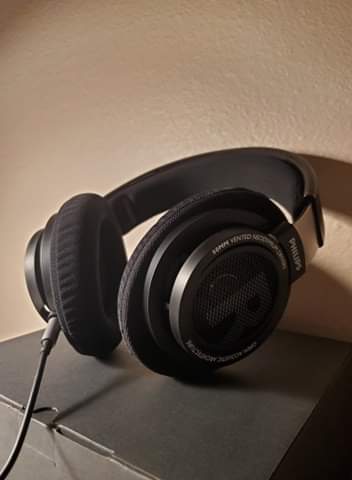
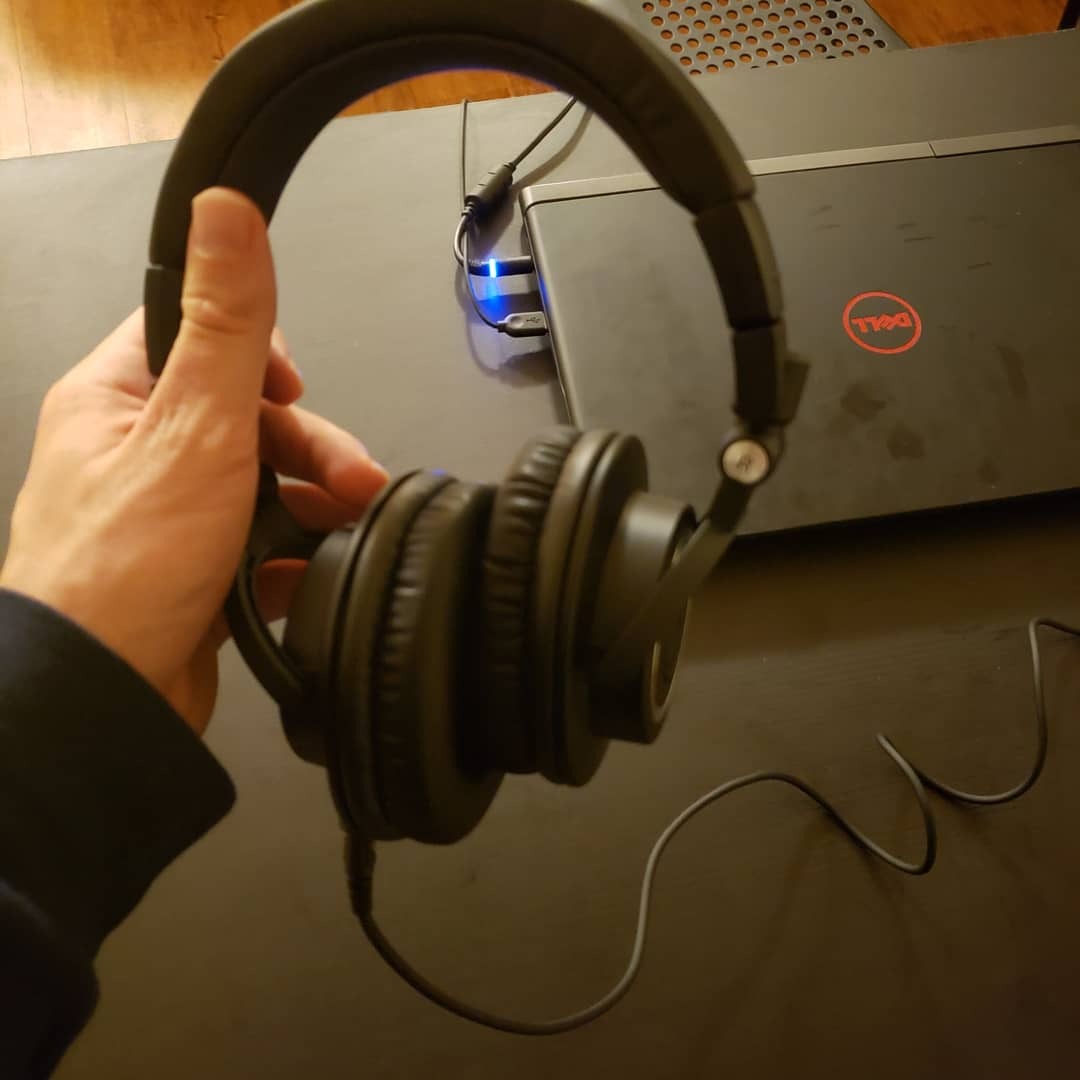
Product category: headphones
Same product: no